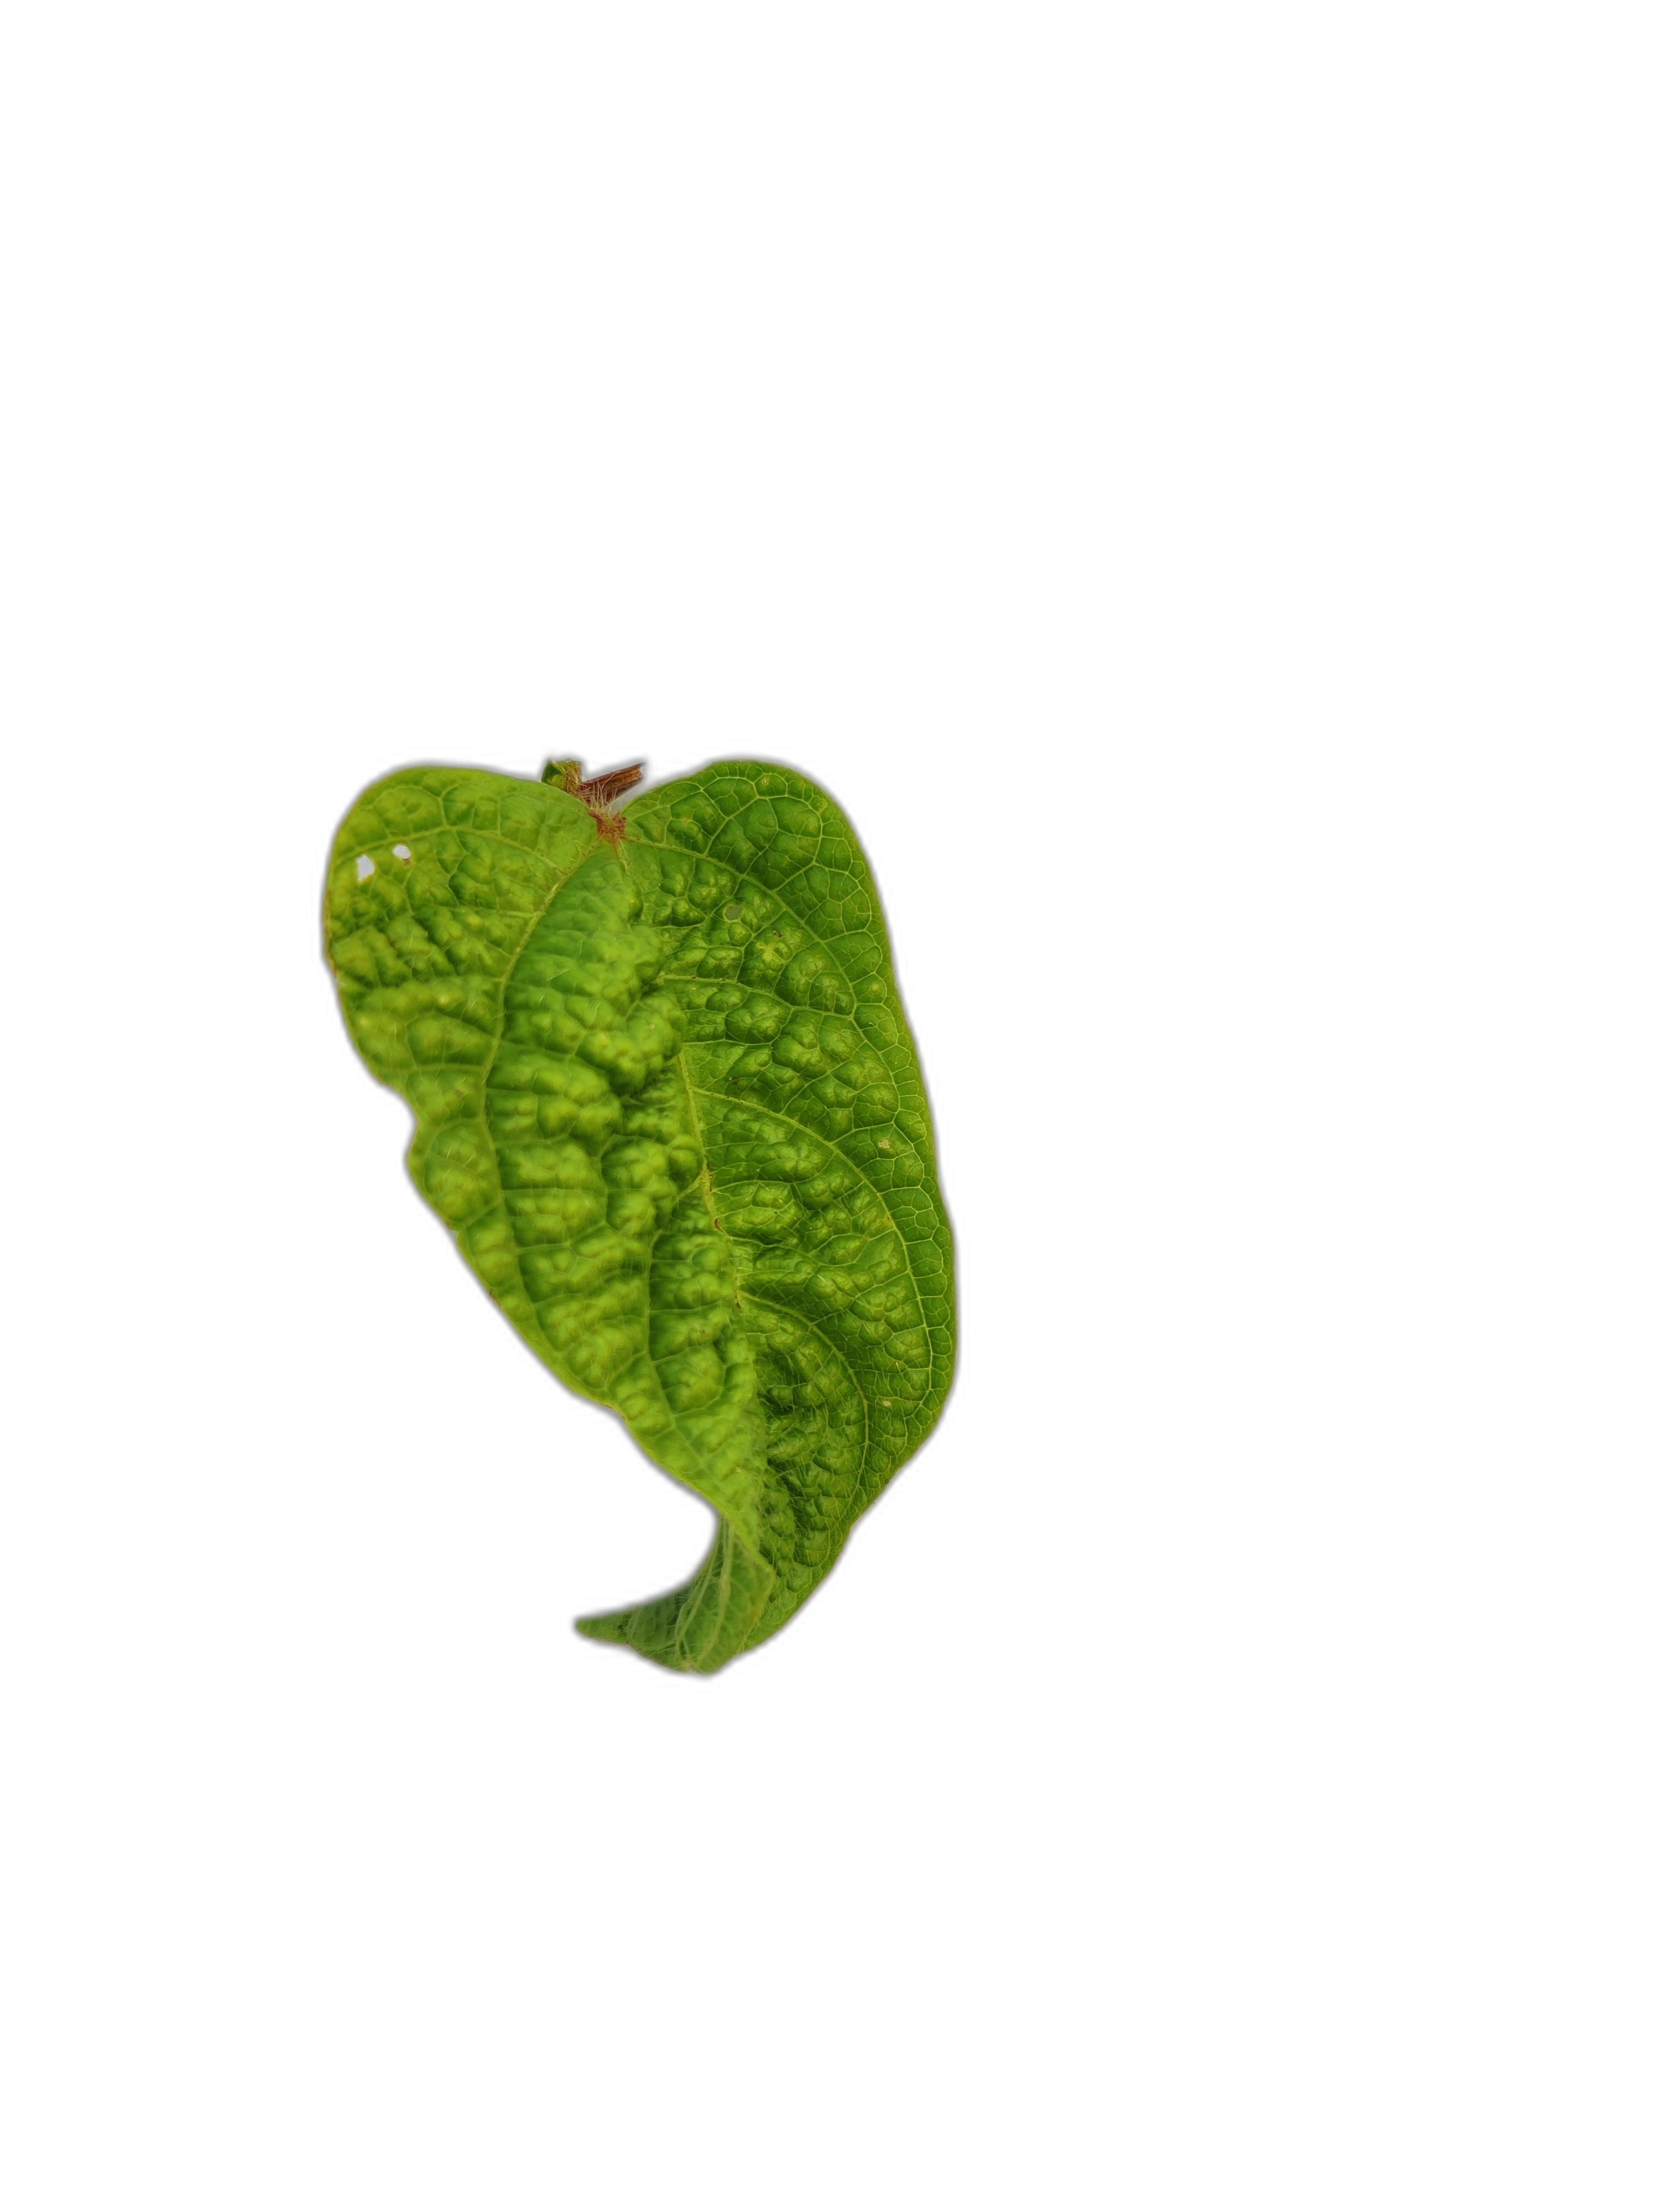
Label: Leaf Crinkle